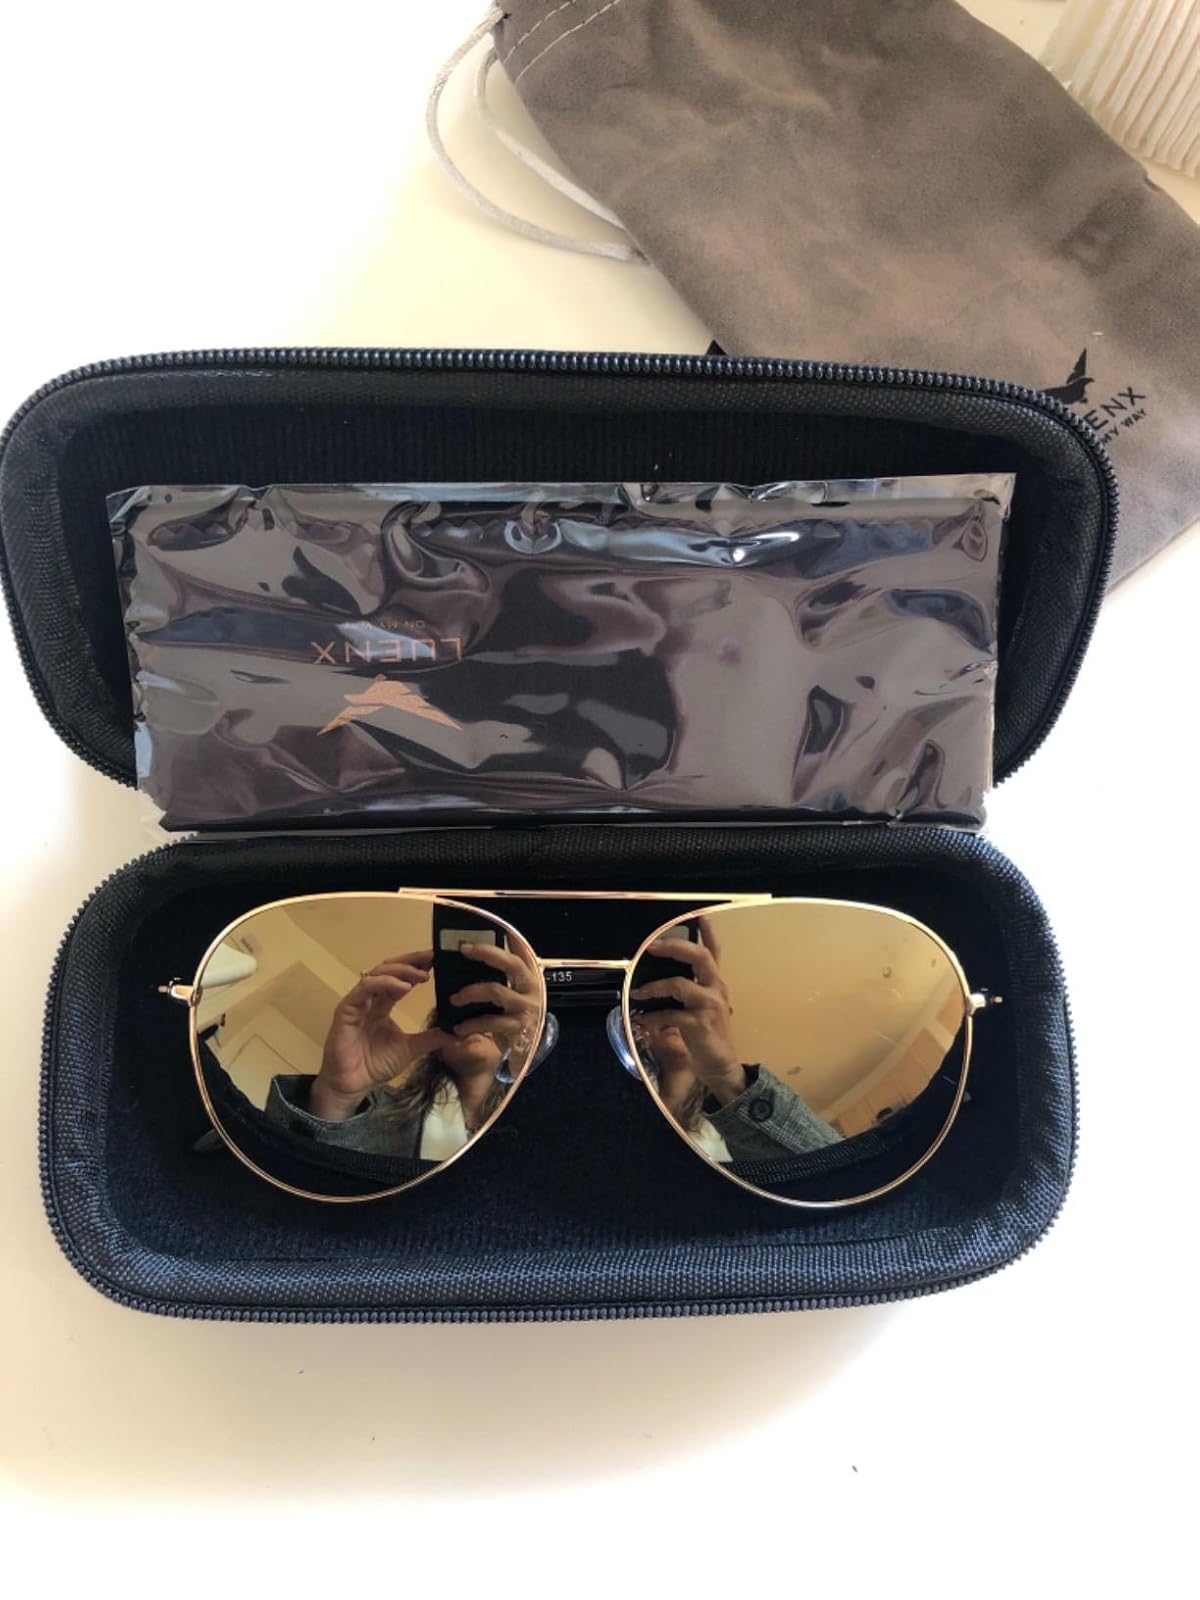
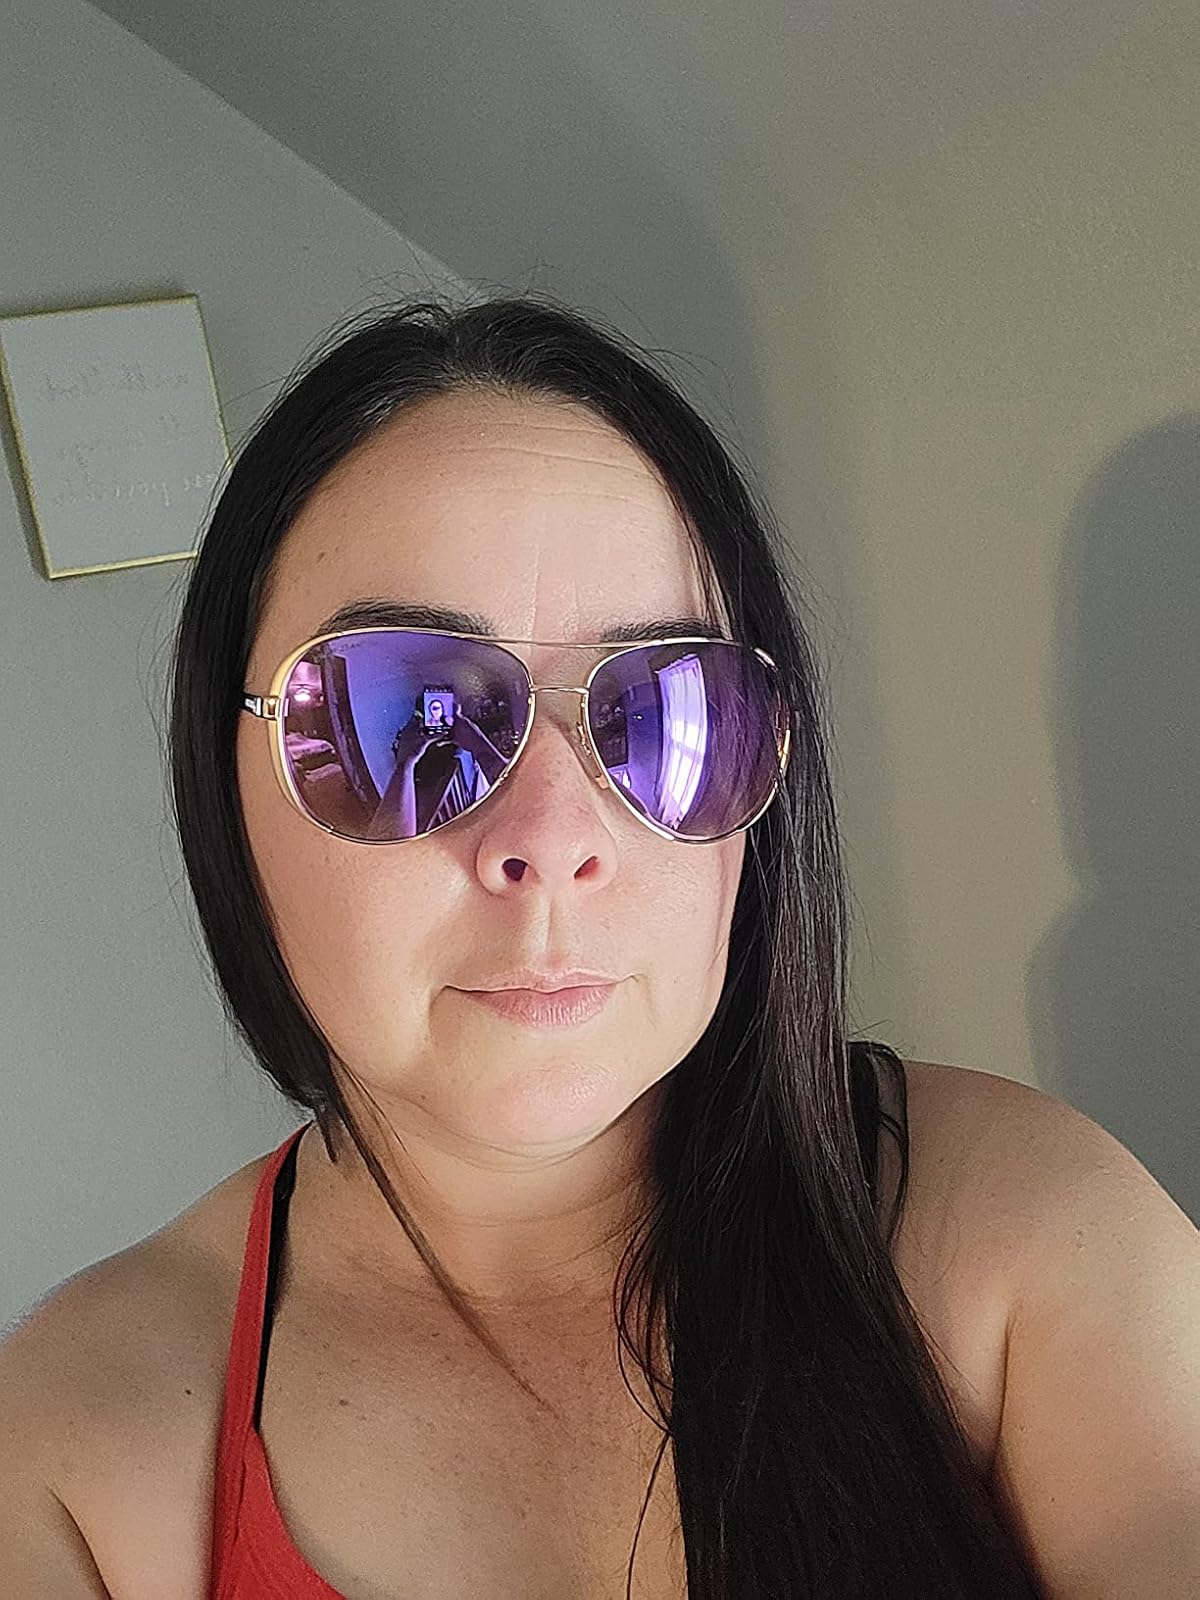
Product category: accessories_sunglasses
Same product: no